RRS Sir David Attenborough

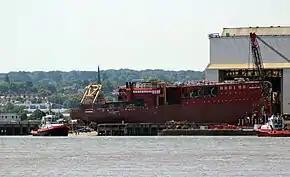
The hull of RRS "Sir David Attenborough" just before her launch

"Sir David Attenborough" has a twin-shaft hybrid diesel-electric propulsion system. The vessel's power plant consists of two 6-cylinder Bergen B33:45L6A and two 9-cylinder Bergen B33:45L9A main diesel generators, a Cummins KTA38-DM1 harbour generator, and two battery systems each of capacity. The power plant, which can run with different configurations depending on the mission and operating conditions, produces electricity to power four asynchronous electric motors driving two 5-bladed controllable pitch propellers. This gives "Sir David Attenborough" a maximum speed of in open water and ability to break up to thick level ice at a speed of . At an economical cruising speed of , she has an operating range of . For manoeuvring and dynamic positioning, the vessel has four Tees White Gill thrusters with Teignbridge Propellers 60 inch 4 blade rotors, two in the bow and two in the stern.